Nadieżda Zięba

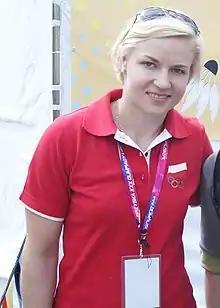

Nadieżda "Nadia" Zięba (born 21 May 1984) is a Polish retired badminton player of Belarusian origin. She won the mixed doubles gold medal at the 2012 European Championships. Zięba was three times mixed doubles quarter finalists in the badminton at the Summer Olympics.